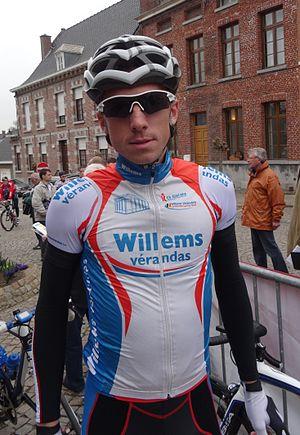
Triptyque des Monts et Châteaux 2014, étape 1, 4 avril 2014, départ d'Antoing. The creation of these files was made possible thanks to the organizers of the Triptyque des Monts et Châteaux 2014 English
La Topcompétition 2014 est le calendrier de courses cyclistes sur route masculines belges de la Topcompétition établi par la Royale ligue vélocipédique belge. Il donne lieu à un classement des coureurs belges de moins de 27 ans et des équipes belges y participant.